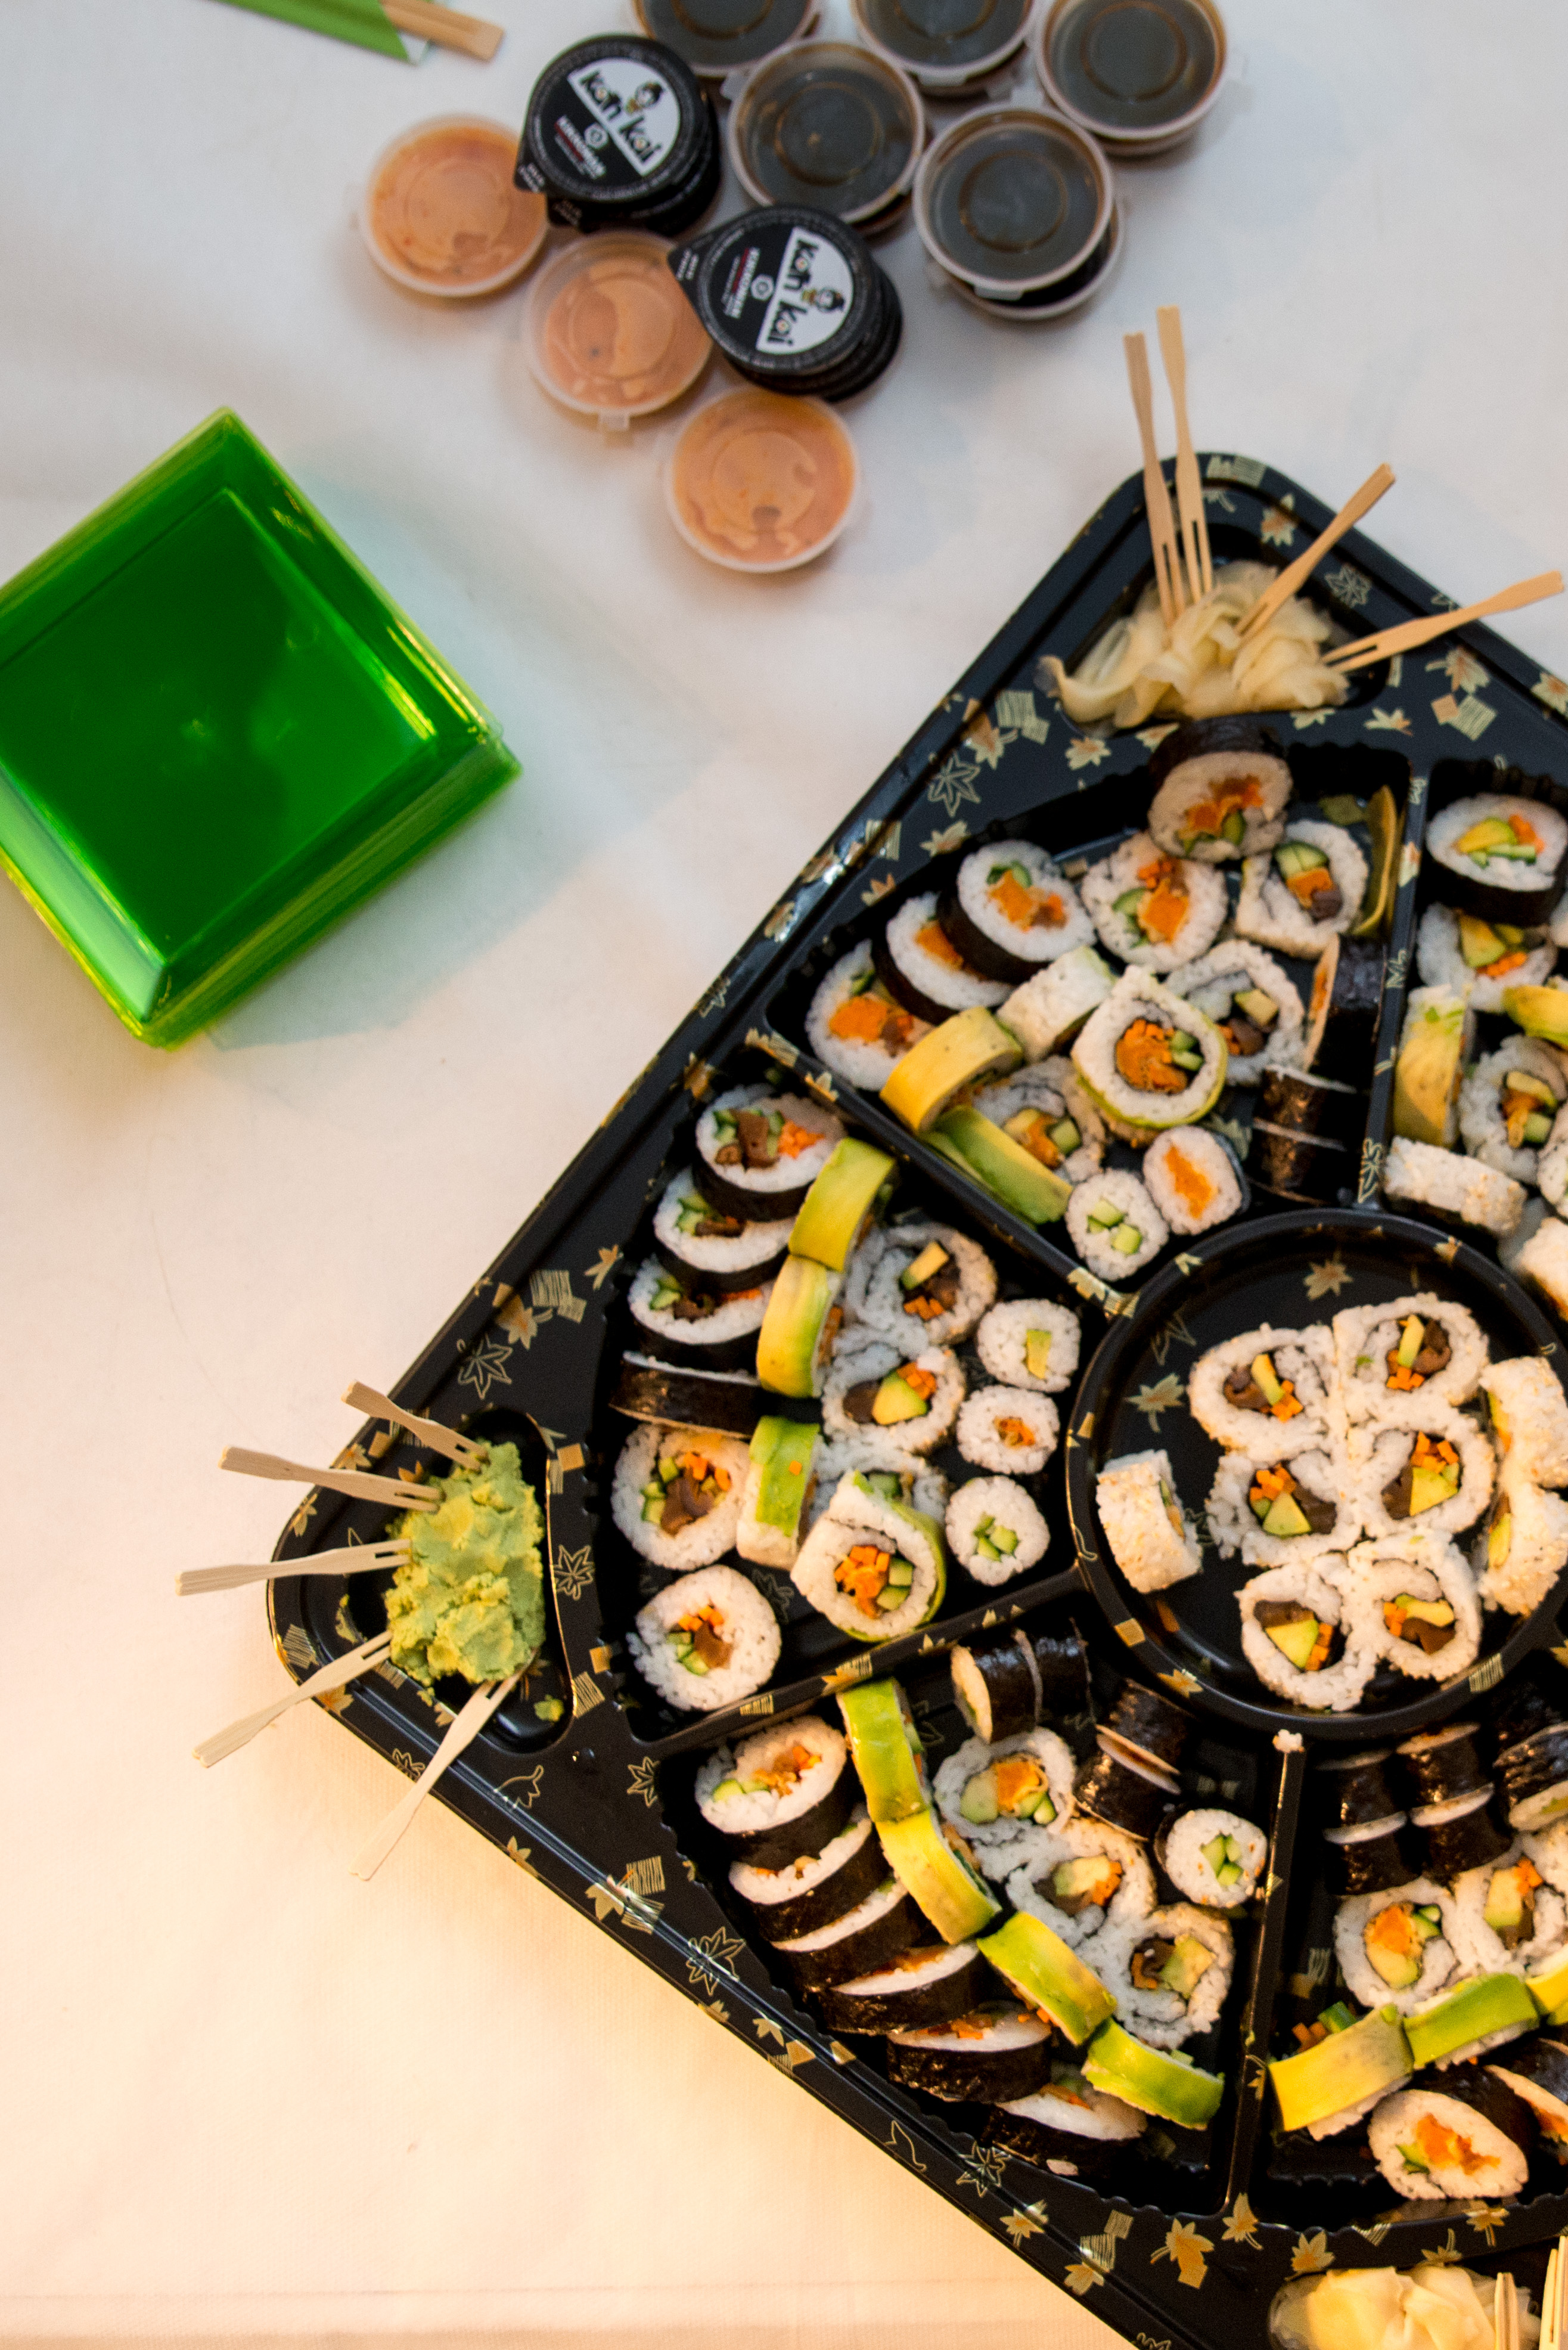
table, wood, technology, white, flower, pattern, dish, meal, food, green, collection, produce, color, plate, kitchen, set, healthy, cuisine, delicious, health, close up, asian food, sushi, art, design, nutrition, japanese, wooden, culture, shapes, traditional, chopsticks